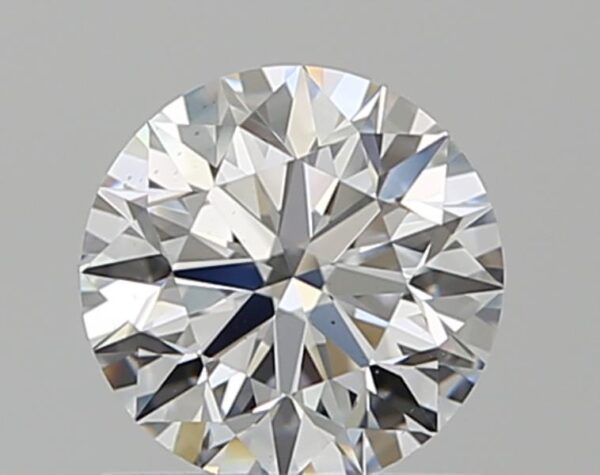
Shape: round
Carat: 0.71
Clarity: VS2
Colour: E
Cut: EX
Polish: EX
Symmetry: EX
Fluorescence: F
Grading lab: GIA
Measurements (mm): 5.65 x 5.69 x 3.56